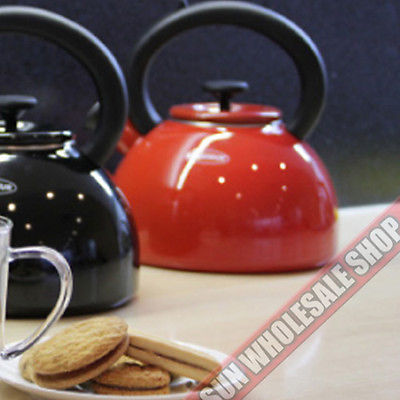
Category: kettle